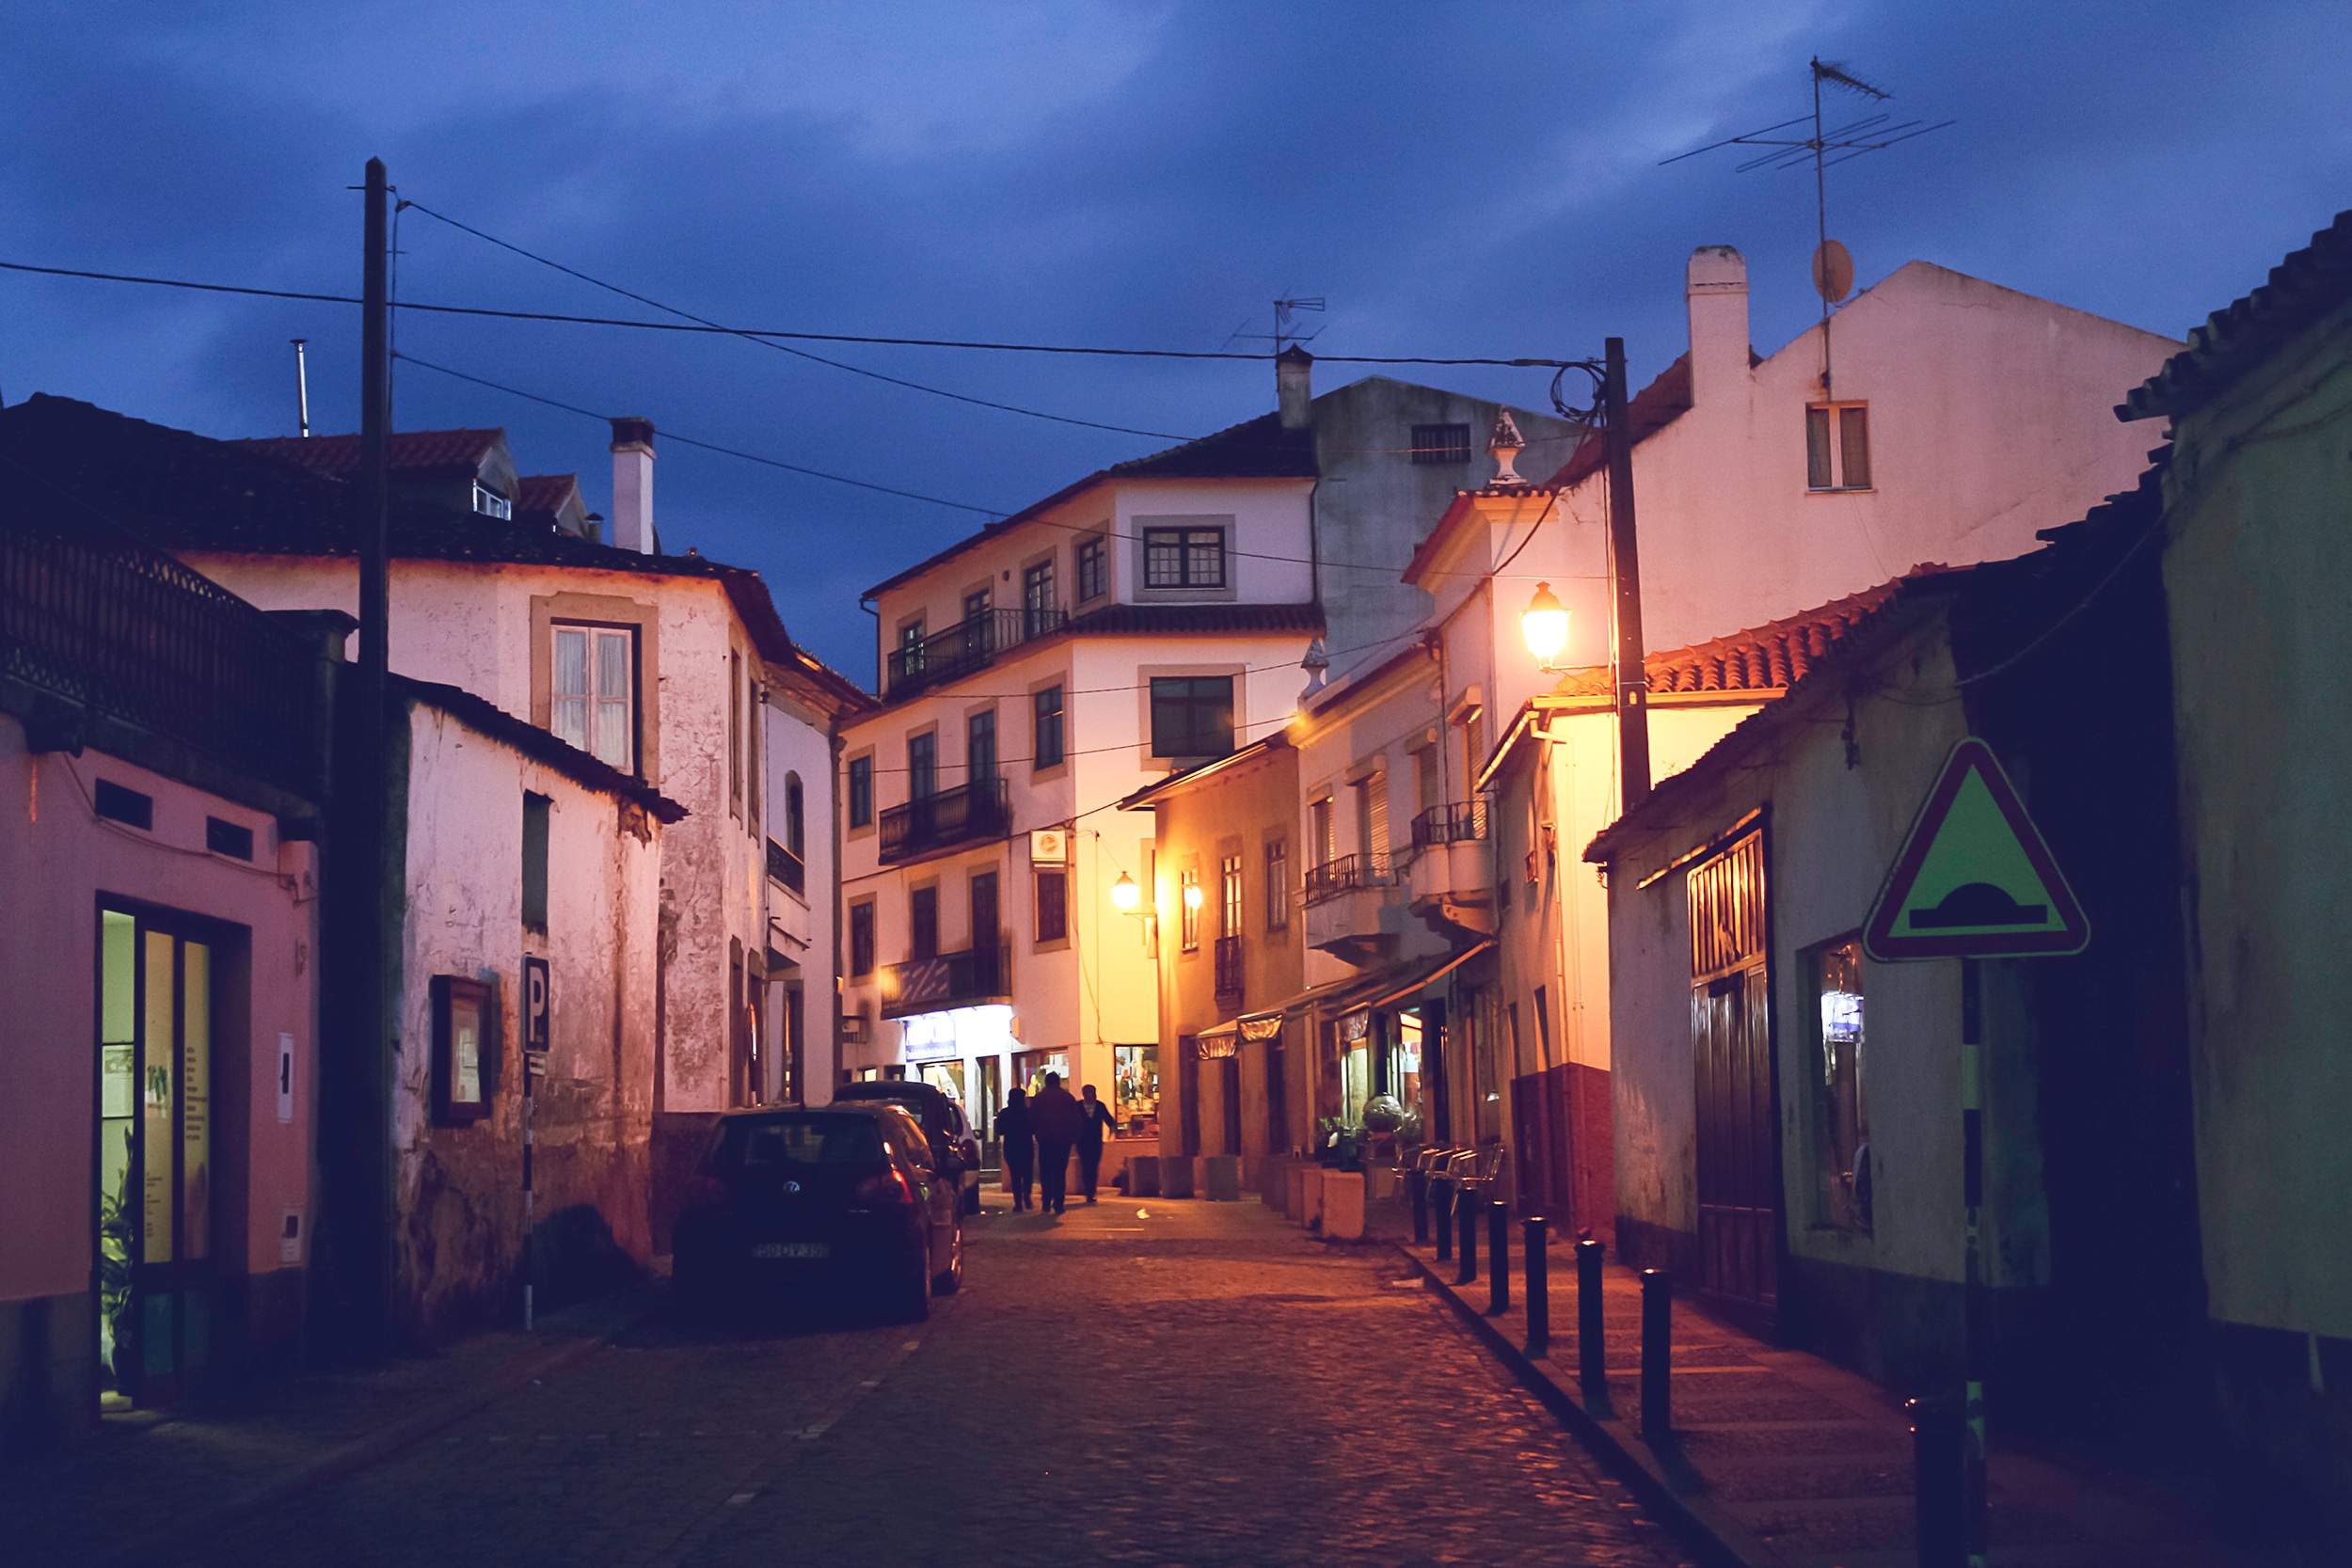
road, street, night, house, town, building, alley, cityscape, travel, village, evening, infrastructure, neighbourhood, urban area, residential area, human settlement